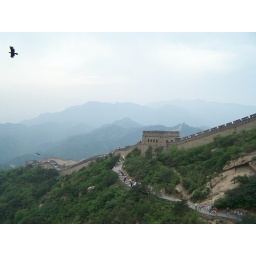
Giant birds were flying around everywhere